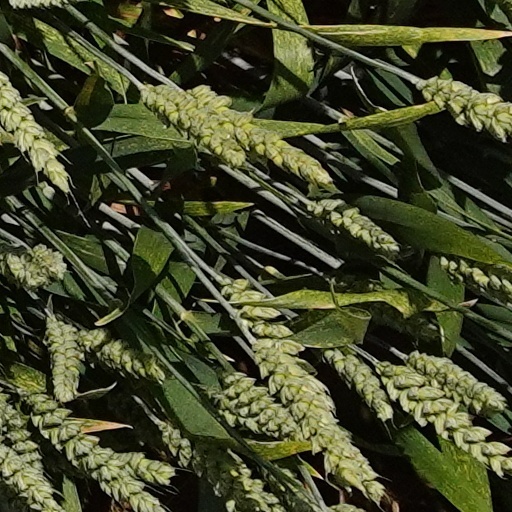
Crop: wheat